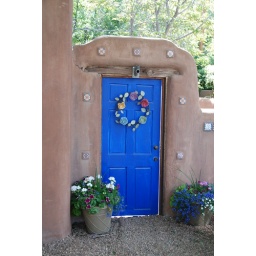
door near canyon road